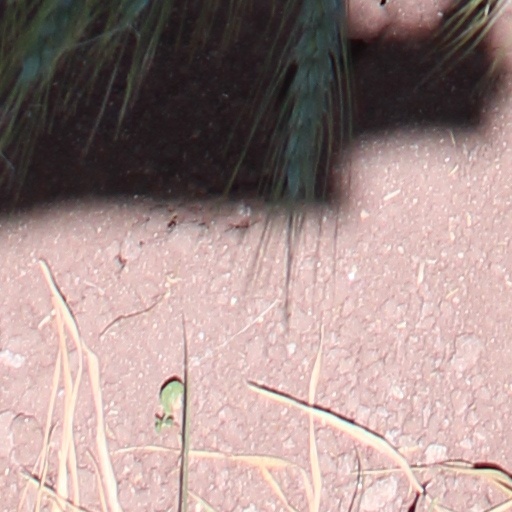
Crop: wheat